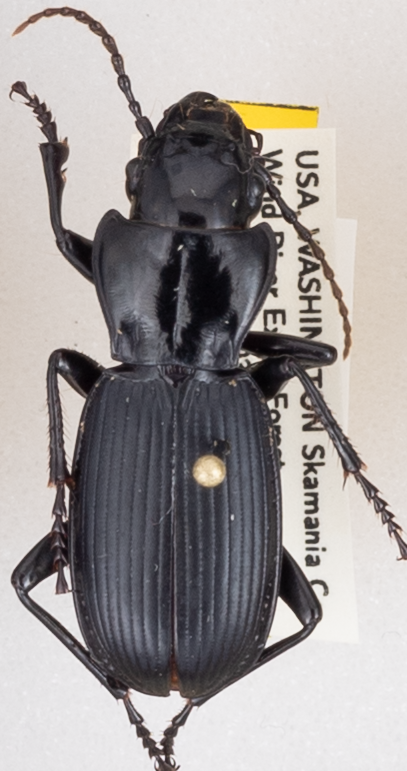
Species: Pterostichus lama
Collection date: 2019-06-18
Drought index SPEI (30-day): -0.932
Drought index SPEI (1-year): -2.09
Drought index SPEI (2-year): -2.09